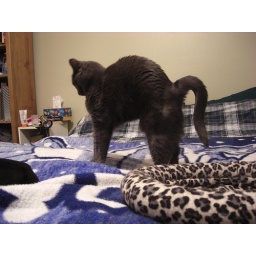
The battle over the cat bed continues today, and will continue into the future